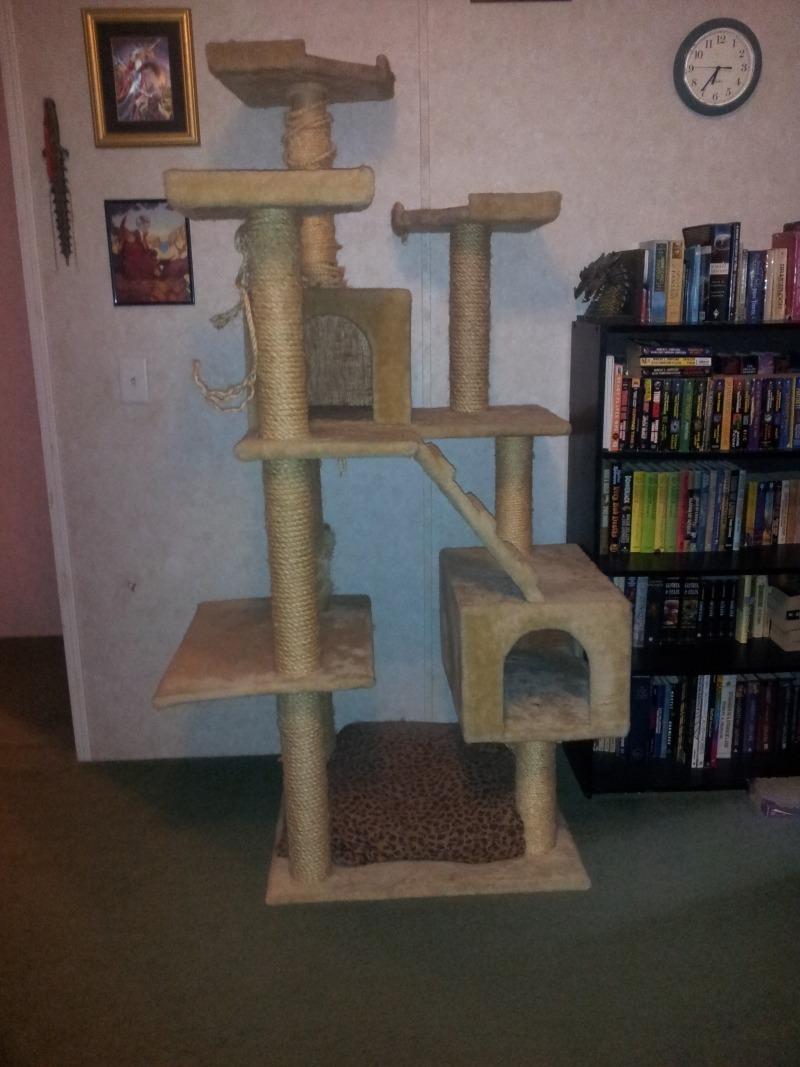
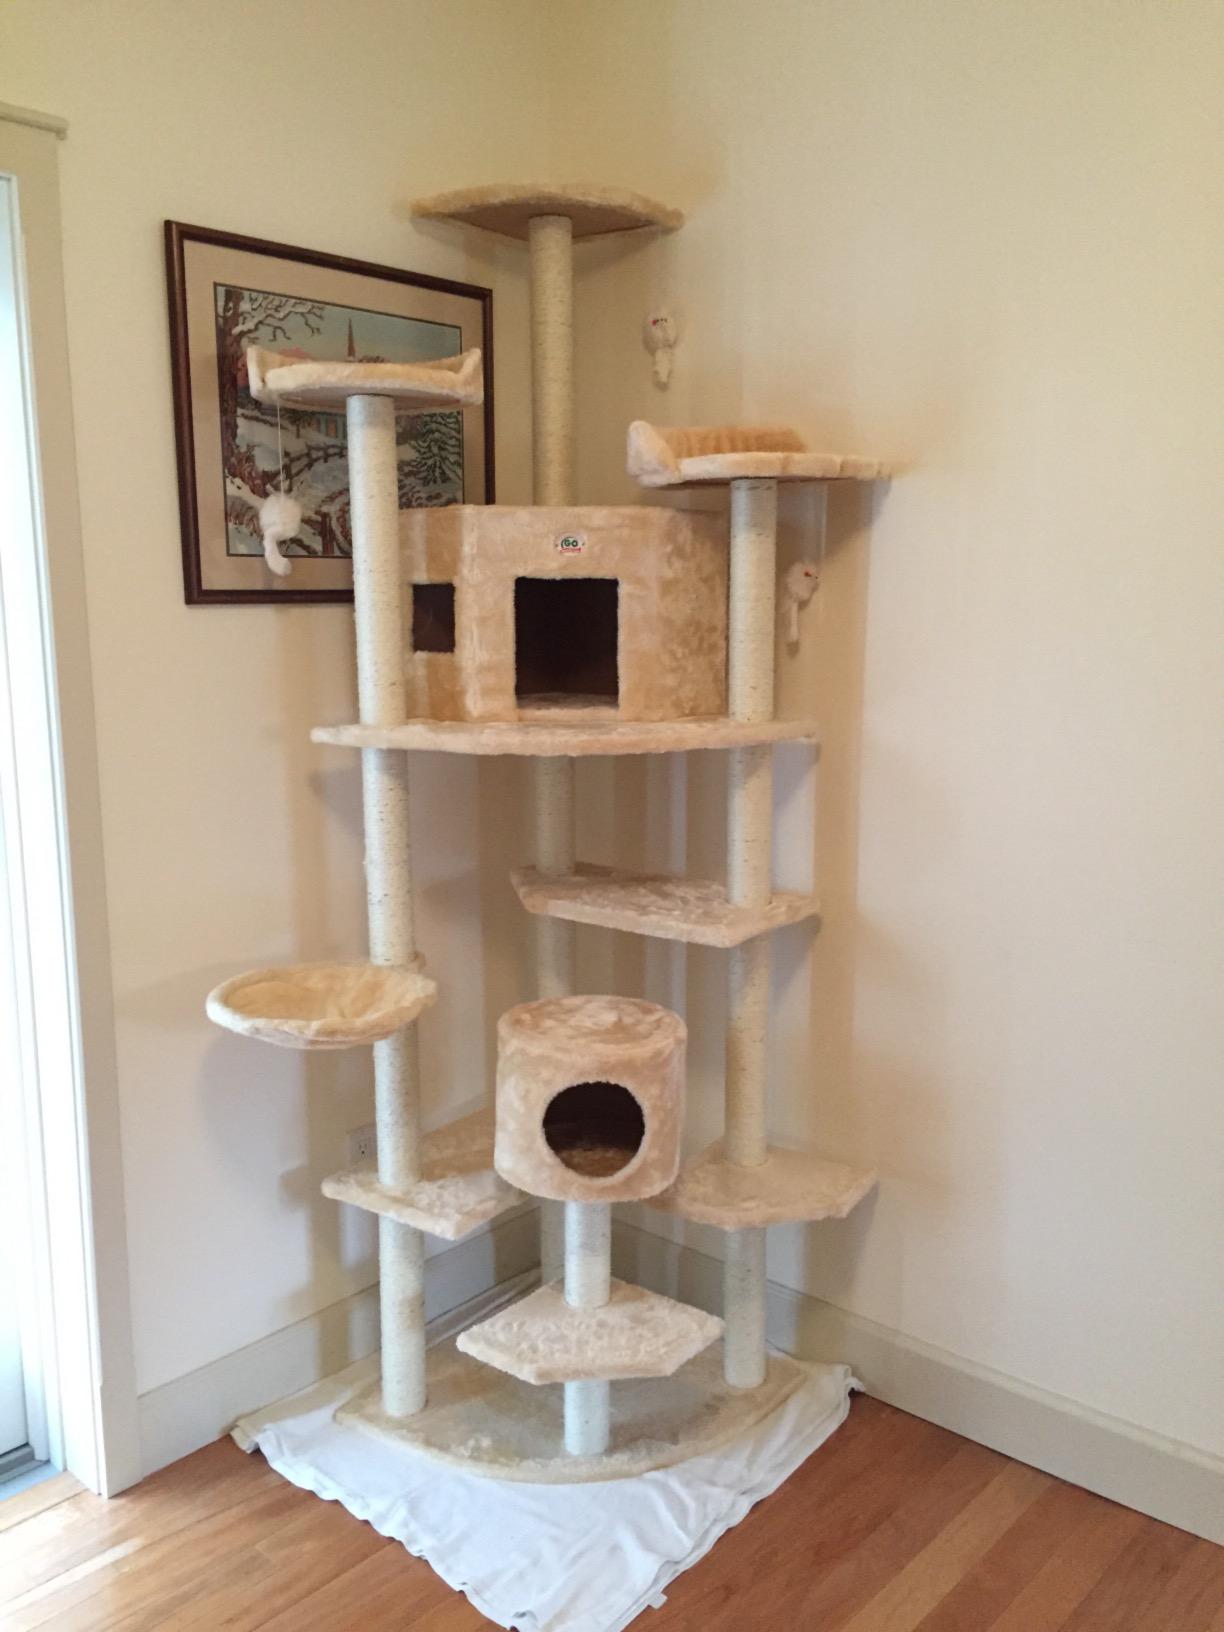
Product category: items_cat tree
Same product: no